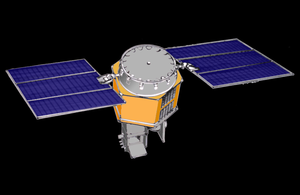
Heat Capacity Mapping Mission également désigné sous l'appellation HCMM, AEM 1 ou Explorer 58, est un petit satellite scientifique lancé en 1978. Le satellite développé par la NASA est la première d'une série de trois missions du programme Small Explorer. La charge utile est constituée d'un radiomètre chargé d'effectuer une cartographie thermique de la surface de la Terre. Le satellite a fonctionné durant deux ans et demi.